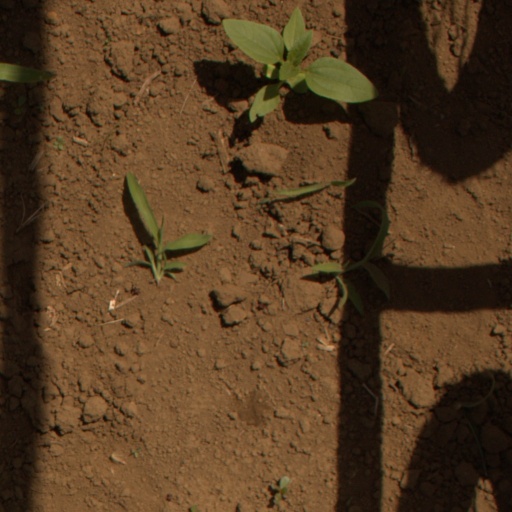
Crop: Jerusalem artichoke